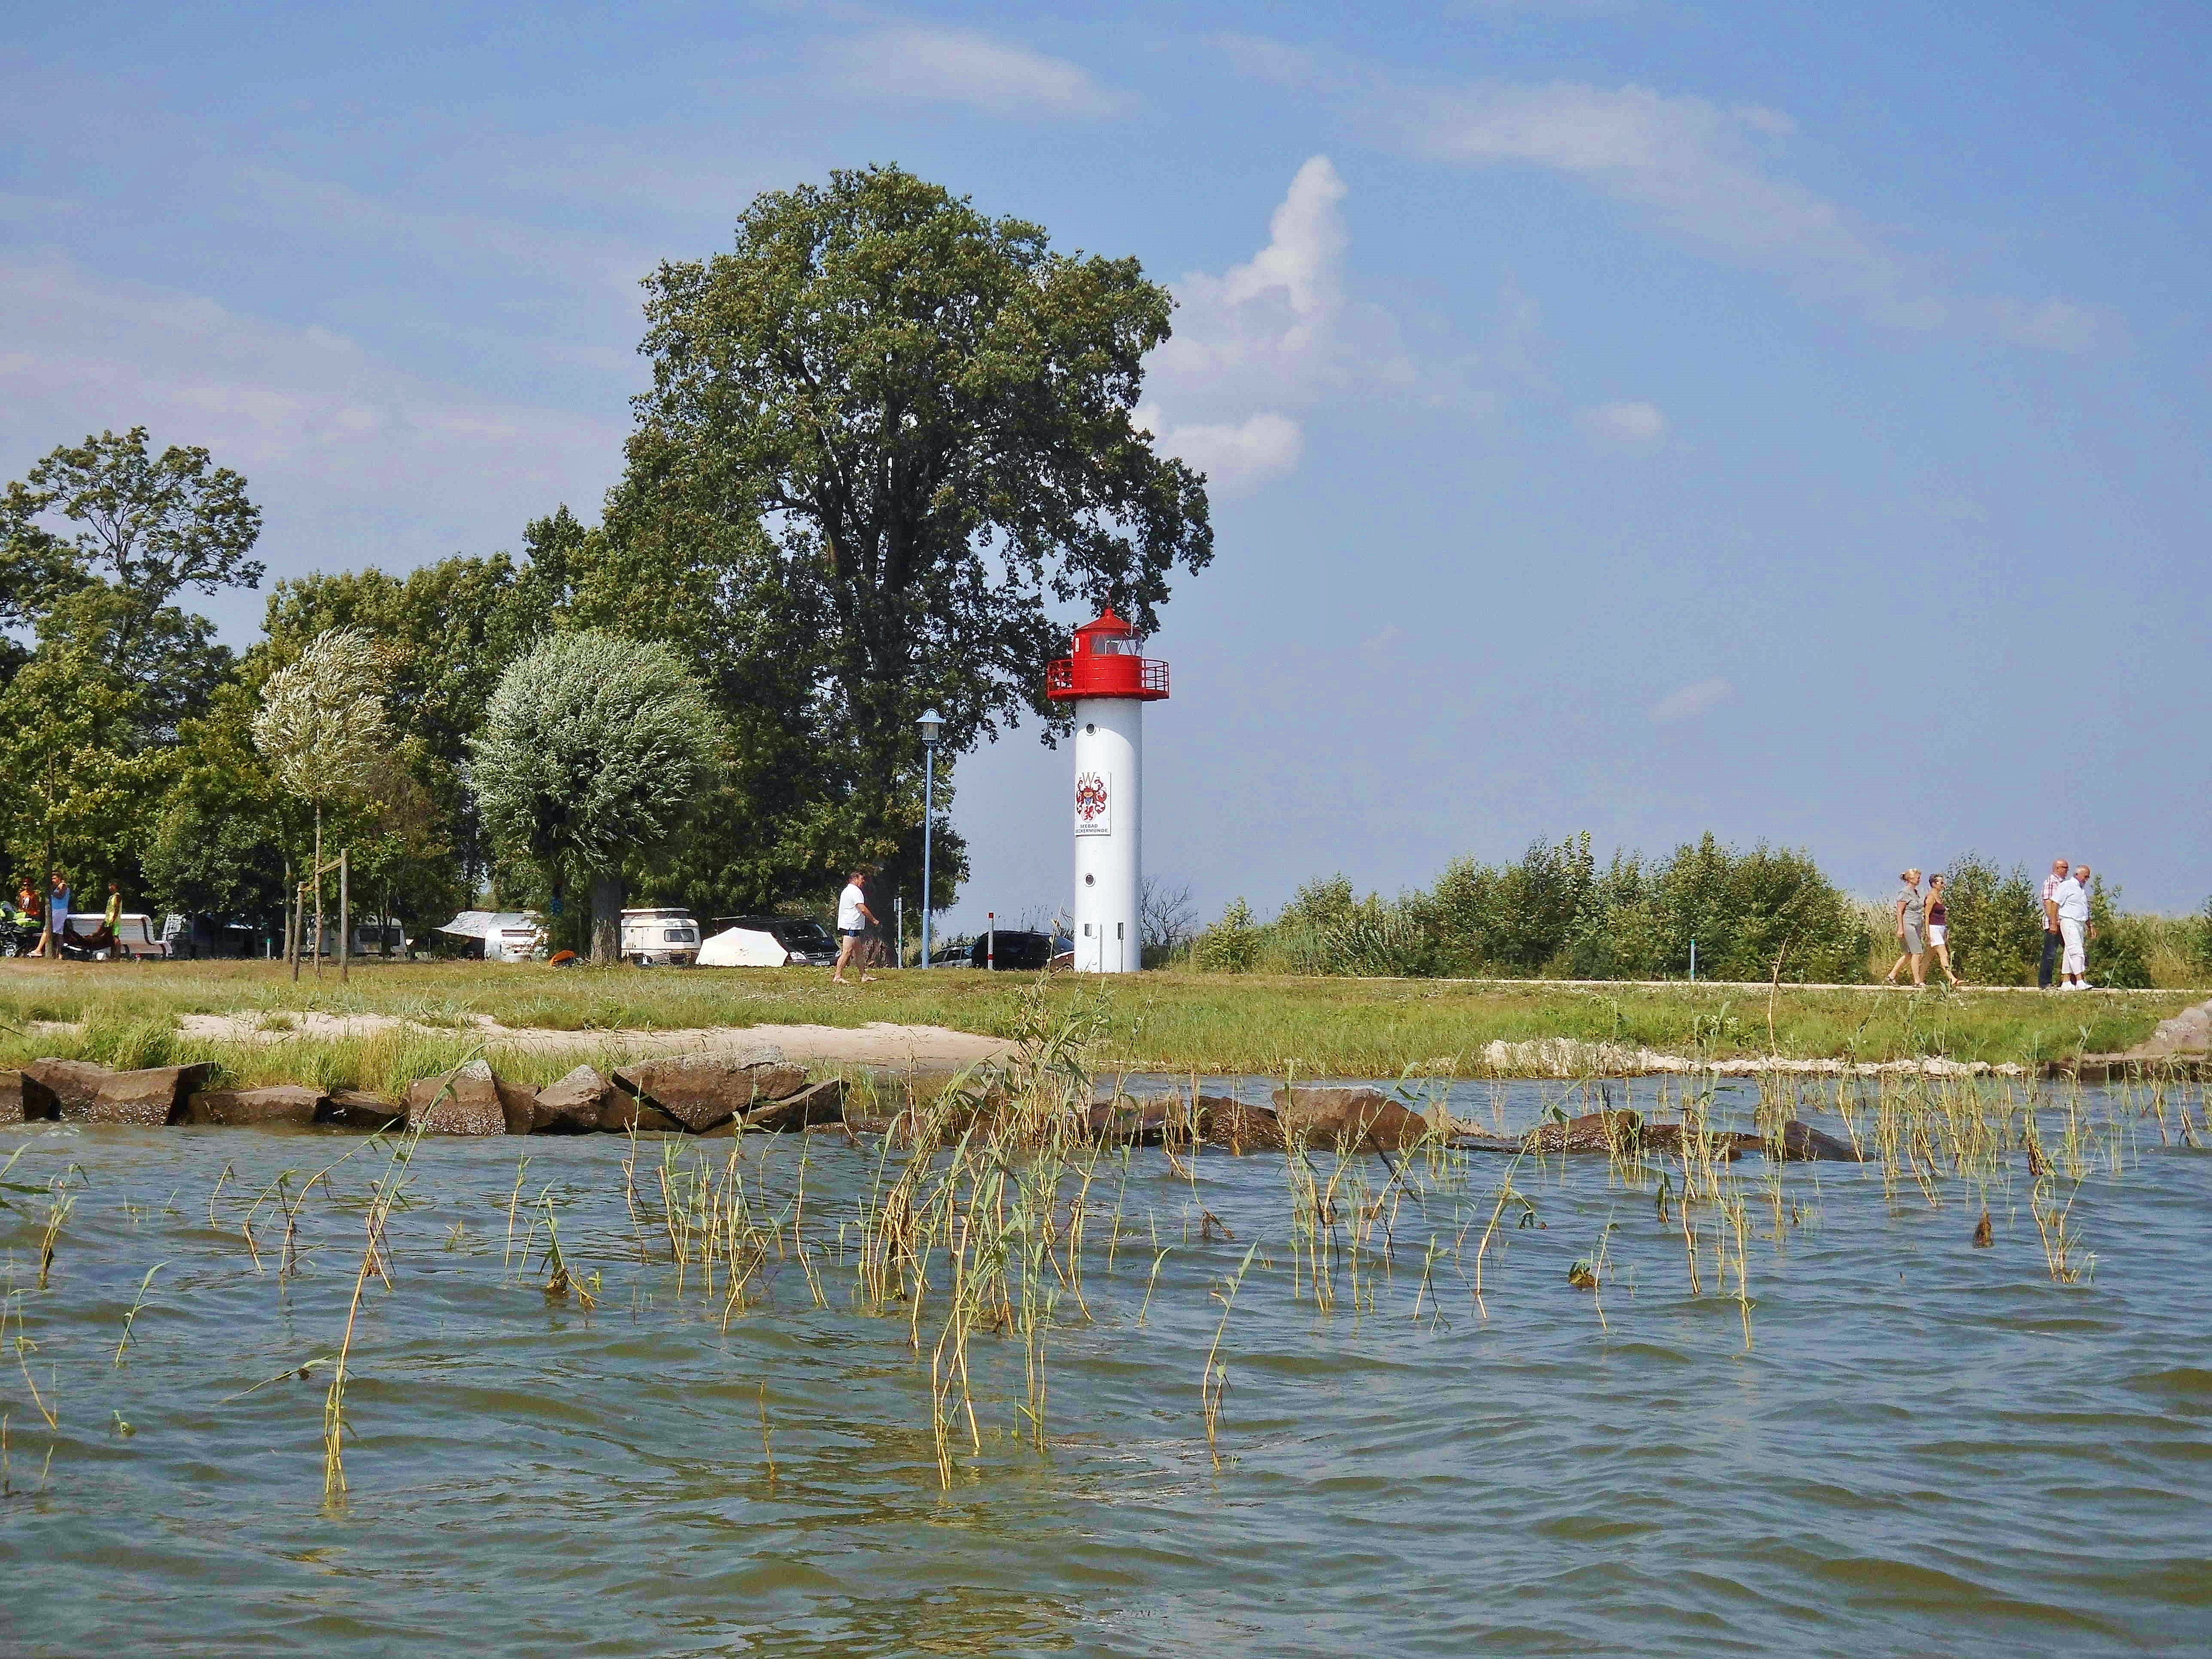
beach, landscape, coast, lighthouse, summer, tower, waterway, baltic sea, northern germany